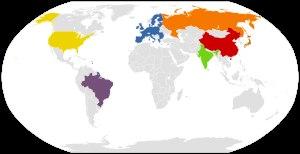
L'histoire des grandes puissances présente une chronologie des Nations ou États qui ont dominé le Monde depuis les prémices de l'Antiquité jusqu'à nos jours de par leur statut politique, économique, technologique et/ou militaire avancé. Ce statut permet de jouir d'une influence et d'un rayonnement internationaux peu égalés sur un même espace temporel et spatial. Pourtant, lorsqu'un pays y accède, il n'est pas pour autant légitimé par l'ensemble de la communauté internationale et encore moins établi de façon irréversible dans sa position. En effet, du fait de la volonté plus ou moins affichée de chaque État de s'imposer sur la scène mondiale, on constate que bon nombre de civilisations ont pu accéder à la place de leader mais que peu d'entre elles ont pu la conserver plus de quelques siècles. Bien que la longévité de certaines relève d'une gestion optimale vis-à-vis de l'époque considérée, il y a toujours eu une période de déclin au cours de laquelle les rapports de force ont été modifiés.
Une superpuissance émergente est un État ou une entité supranationale montrant le potentiel de devenir une superpuissance dans un avenir plus ou moins lointain.